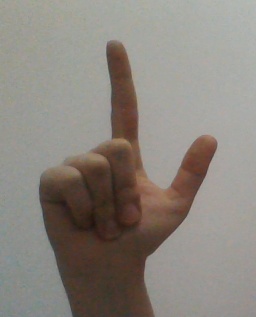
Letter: laam